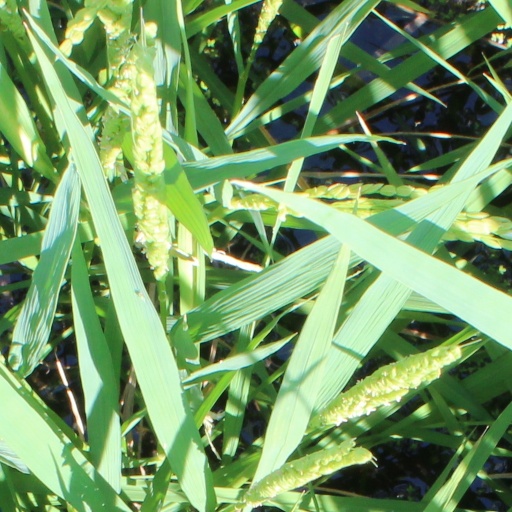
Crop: rice